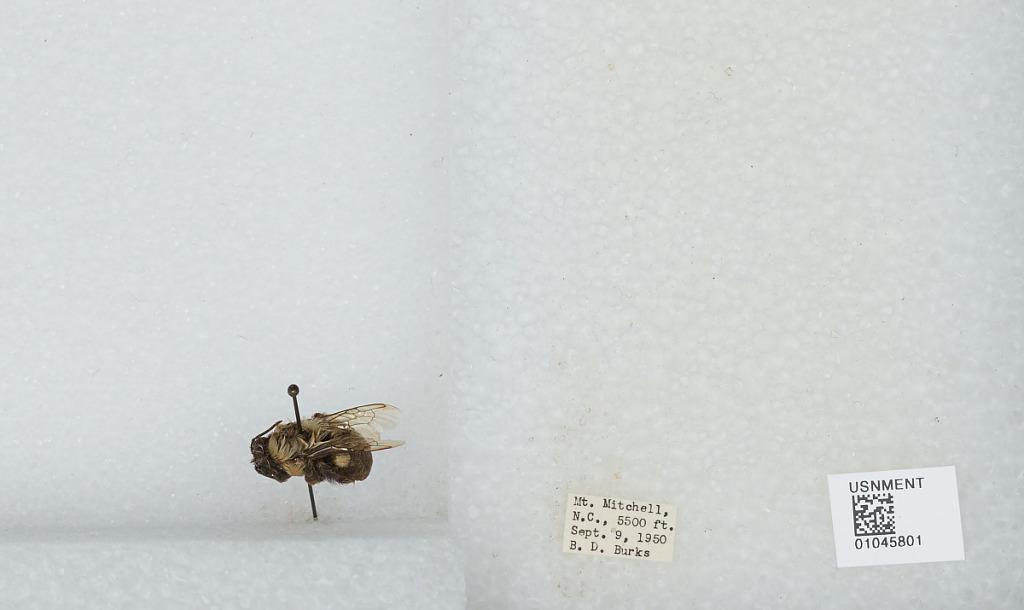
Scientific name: Bombus sp.
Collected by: B. Burks
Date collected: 1950-9-9
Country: United States
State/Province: North Carolina
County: Yancey
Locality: Mount Mitchell
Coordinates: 35.7647, -82.265